Smiley face curve

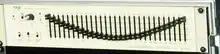
An idealized and extreme smiley face curve shown using a 29-band graphic equalizer

A smiley face curve or mid scoop in audio signal processing is a target frequency response curve characterized by boosted low and high frequencies coupled with reduced midrange frequency power. This curve is often attained by users employing a graphic equalizer, which shows a graphic representation of a "smile" using its frequency band faders to form a curve that sweeps upwards at each end of the frequency spectrum.